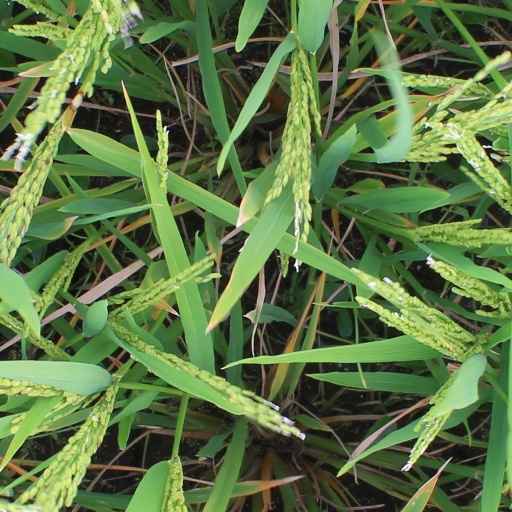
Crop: rice